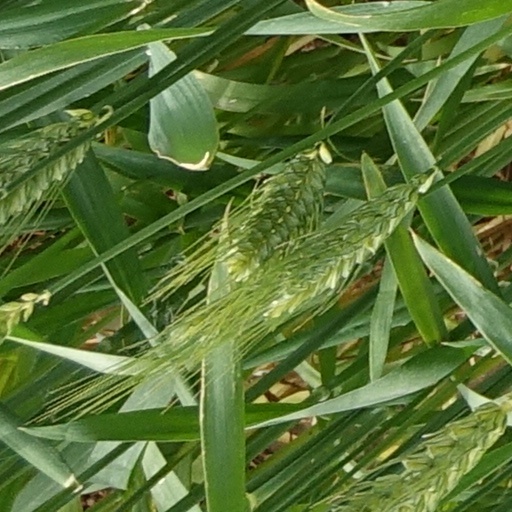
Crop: wheat